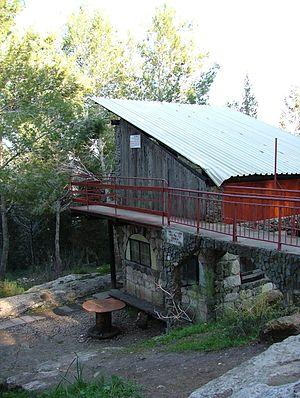
Mishmar-Haémek est un kibboutz situé dans la vallée de Jezreel, sur la route reliant Megiddo à Yokneam et aux pieds des Monts de Ménashé. Il est fondé en 1926 par des membres du Hashomer Hatzaïr.